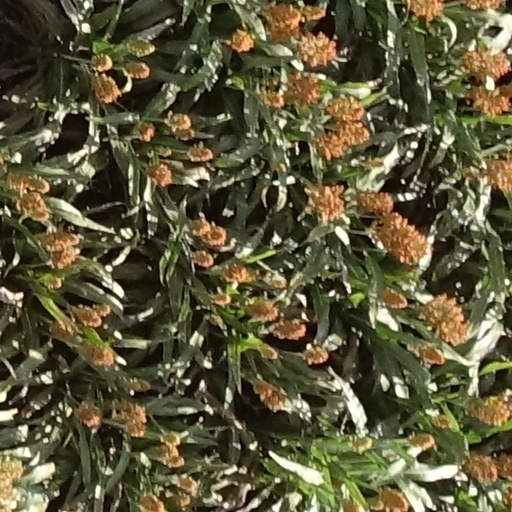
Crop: sorghum